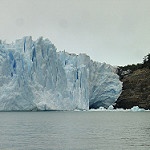
Label: glacier